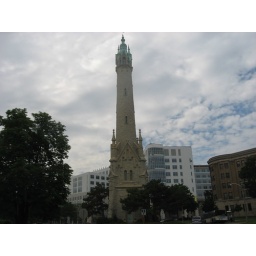
Cool-looking old water tower in Milwaukee